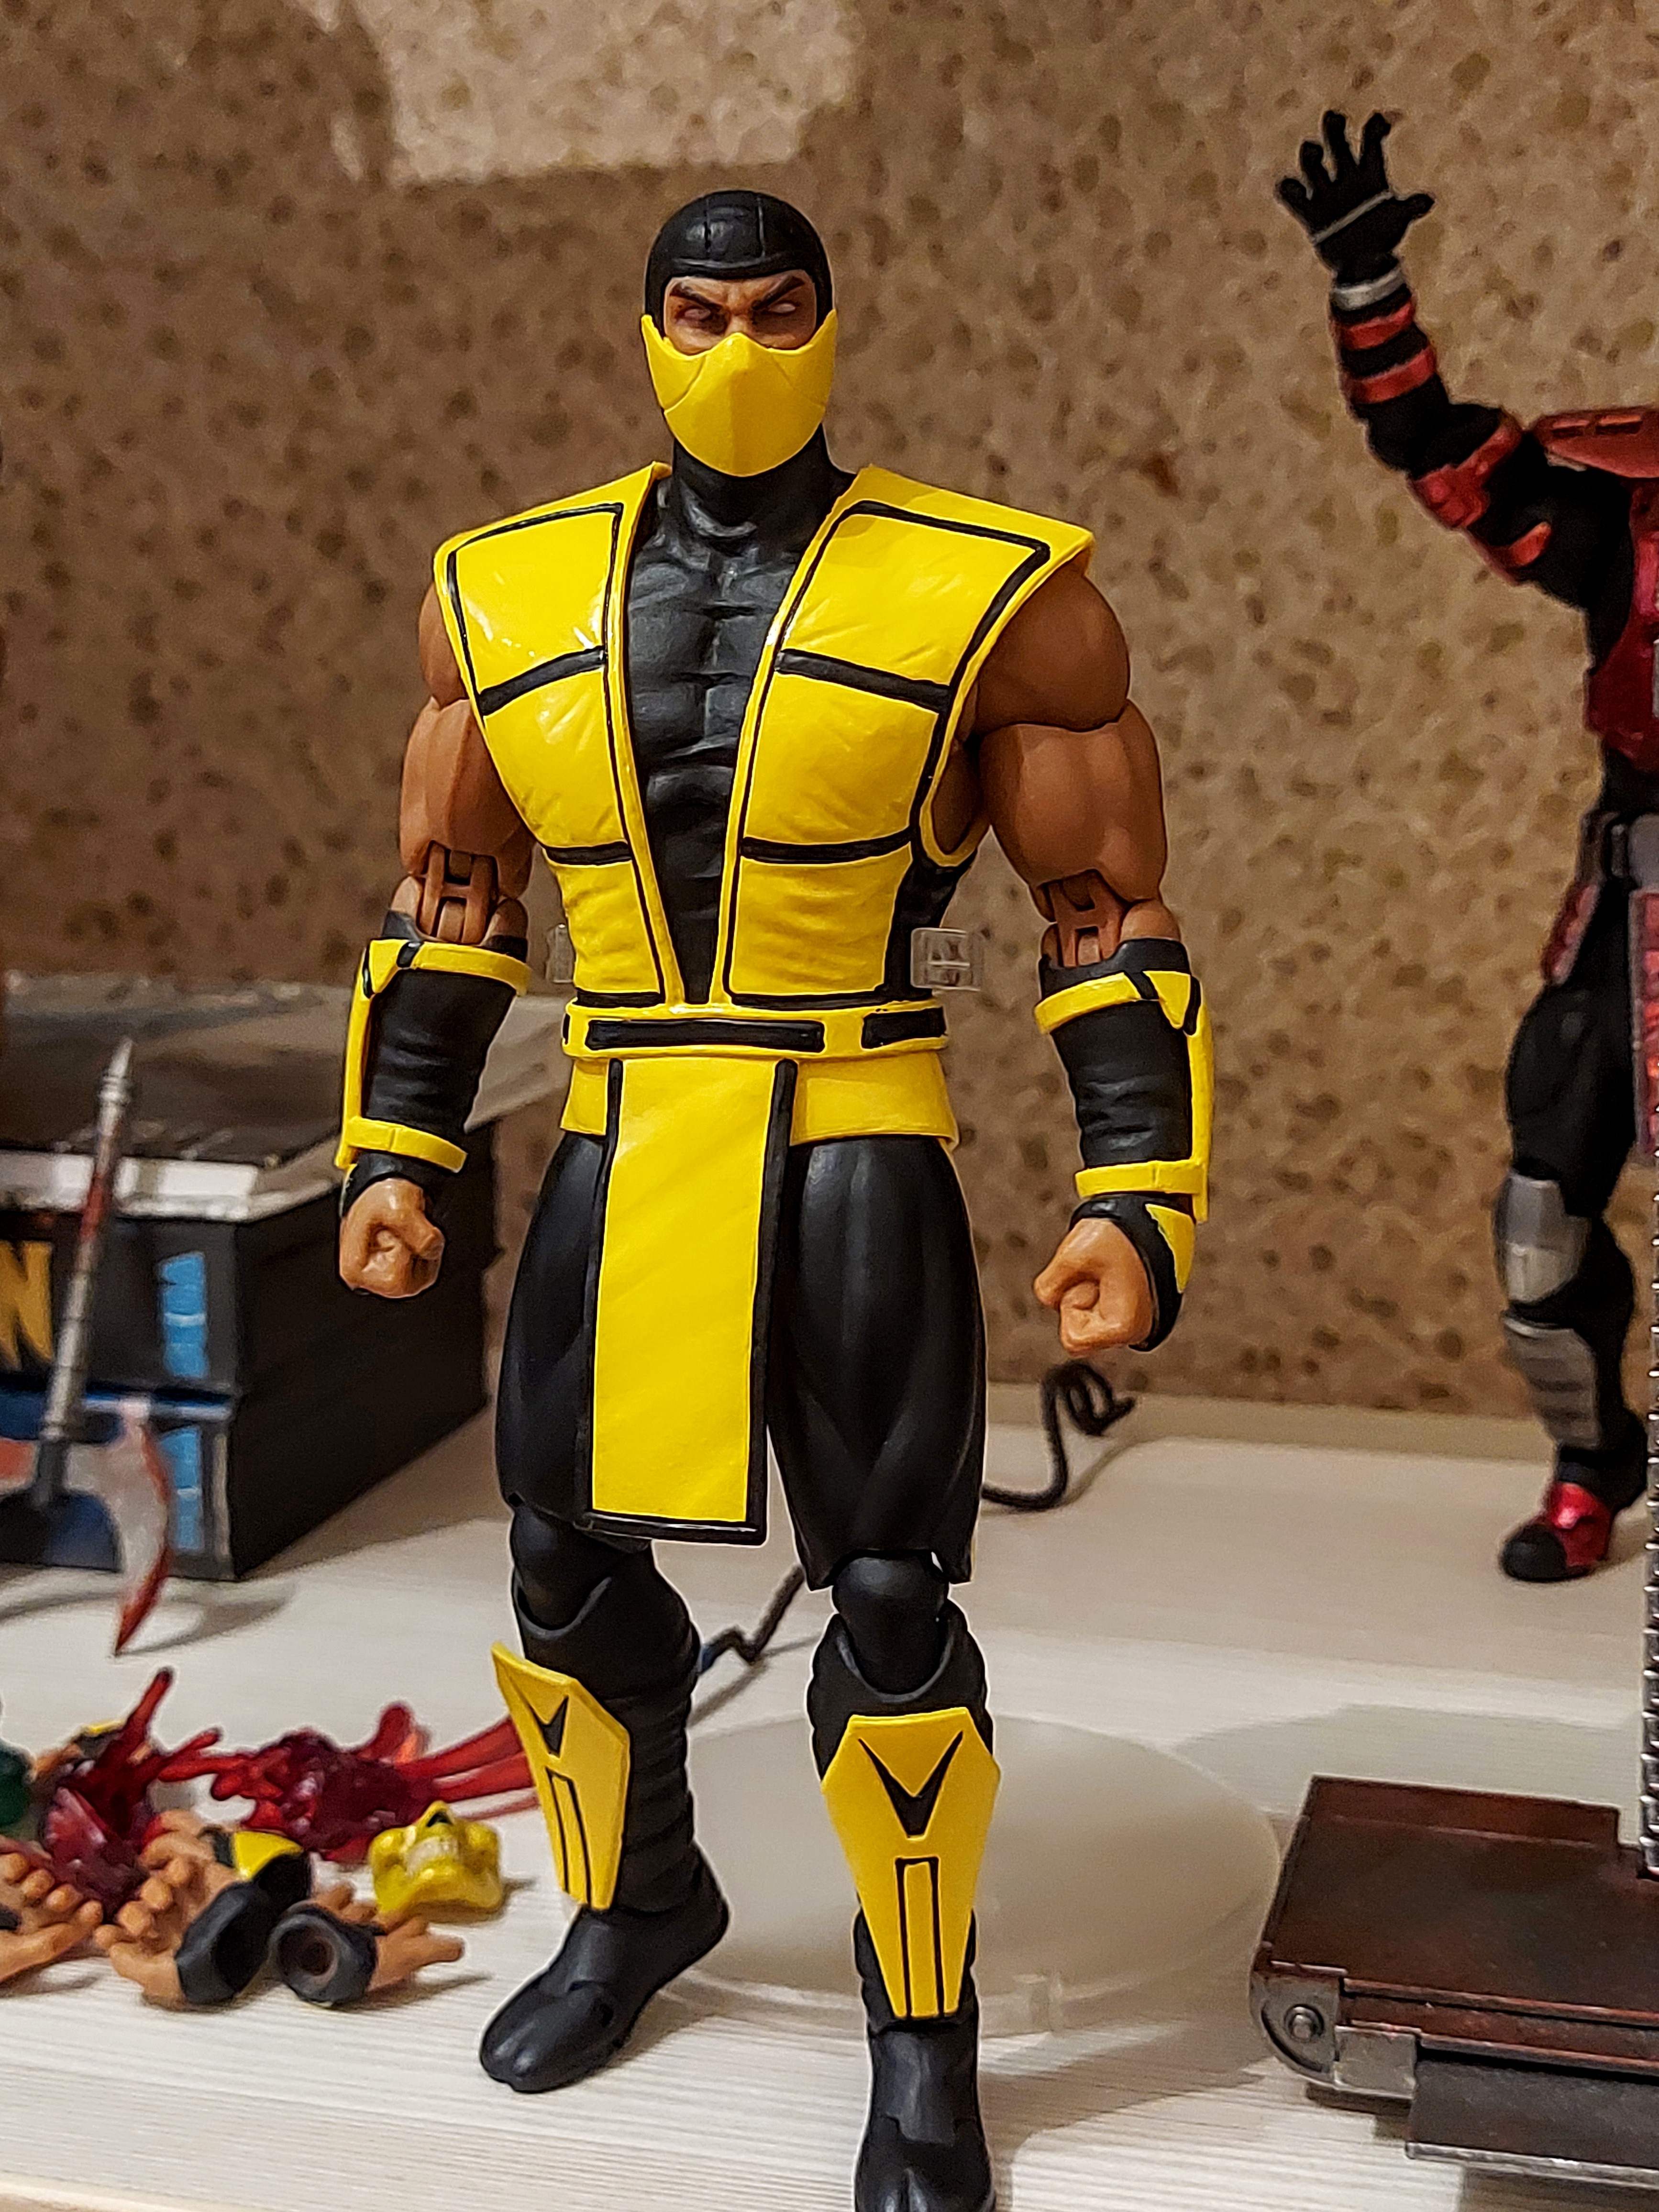
scorpion, storm, collectibles, sleeve, yellow, standing, gesture, cape, toy, fictional character, armour, machine, costume design, costume, art, action figure, carmine, animation, thigh, fiction, figurine, hero, fashion design, personal protective equipment, robot, Theatrical property, collectable